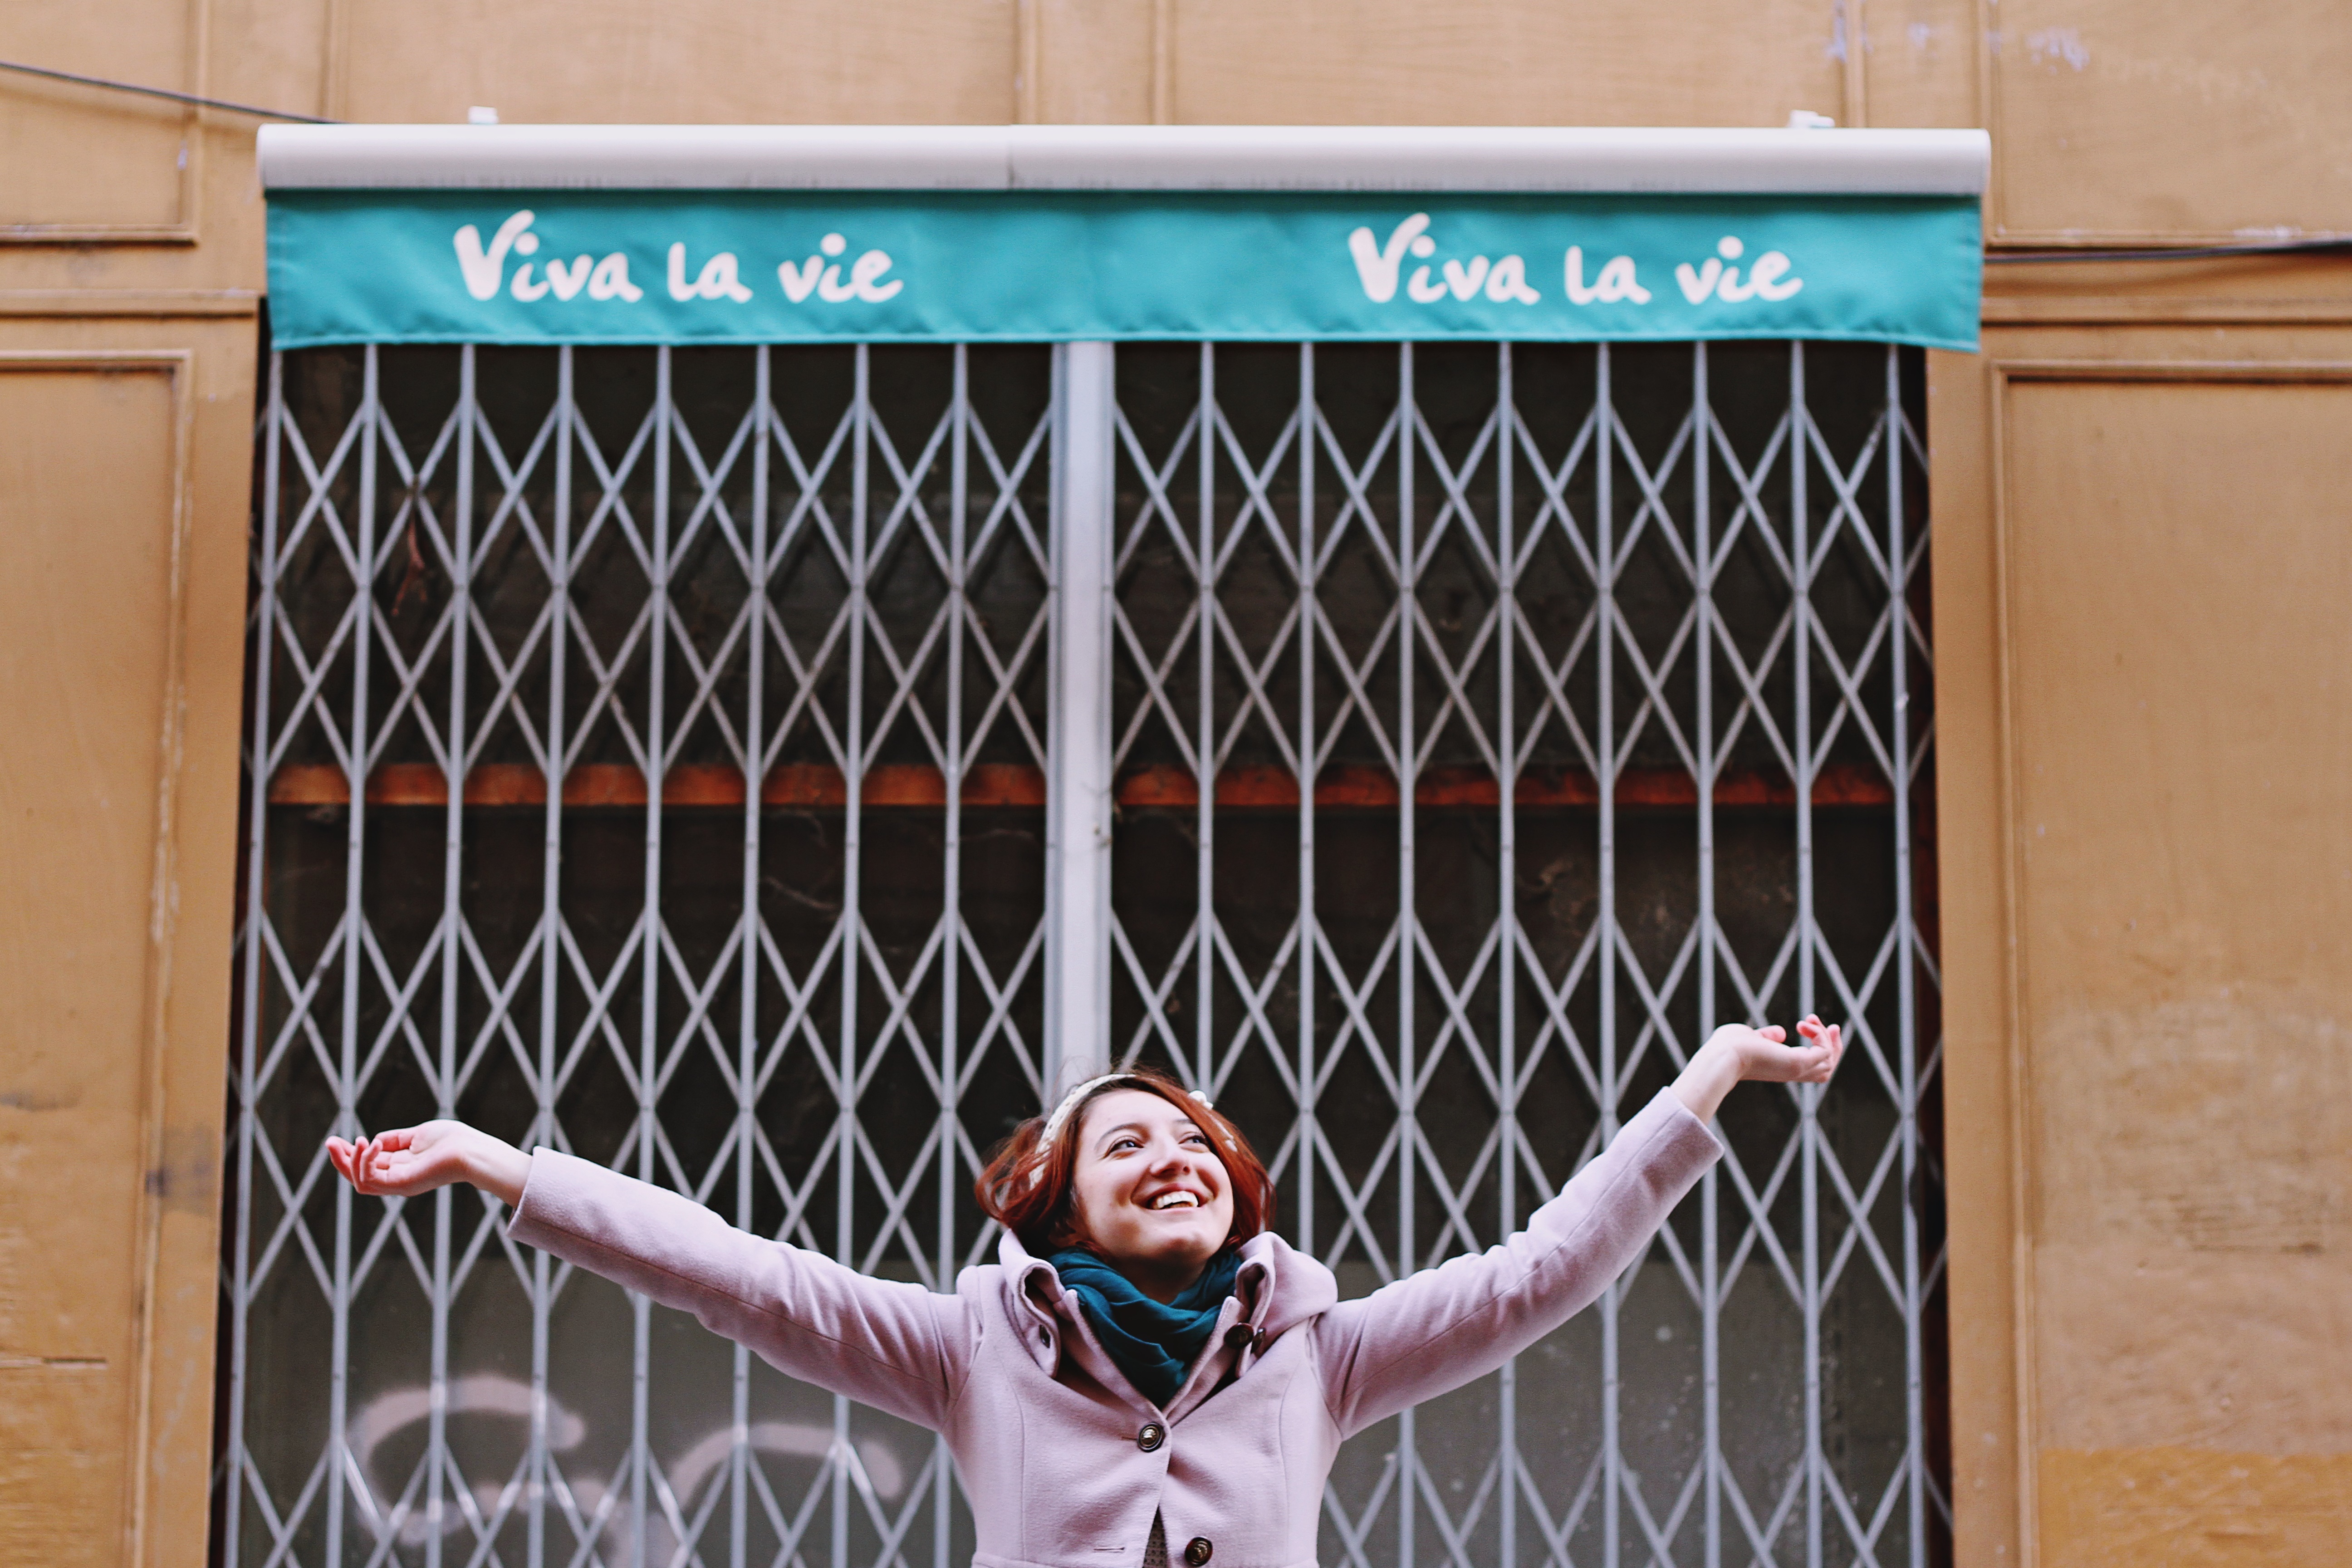
woman, female, carefree, banner, fashion, lady, signage, art, mural